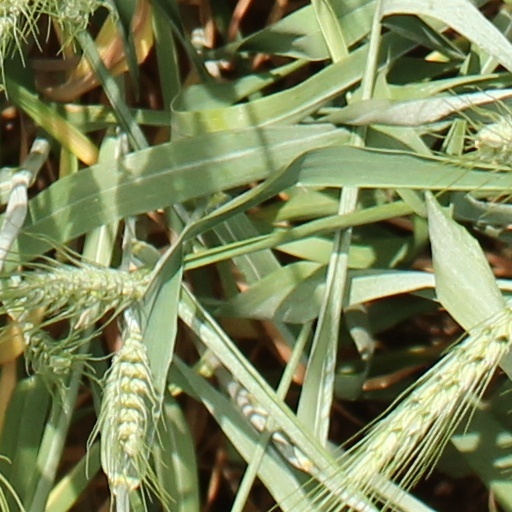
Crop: wheat